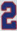
Number: 2